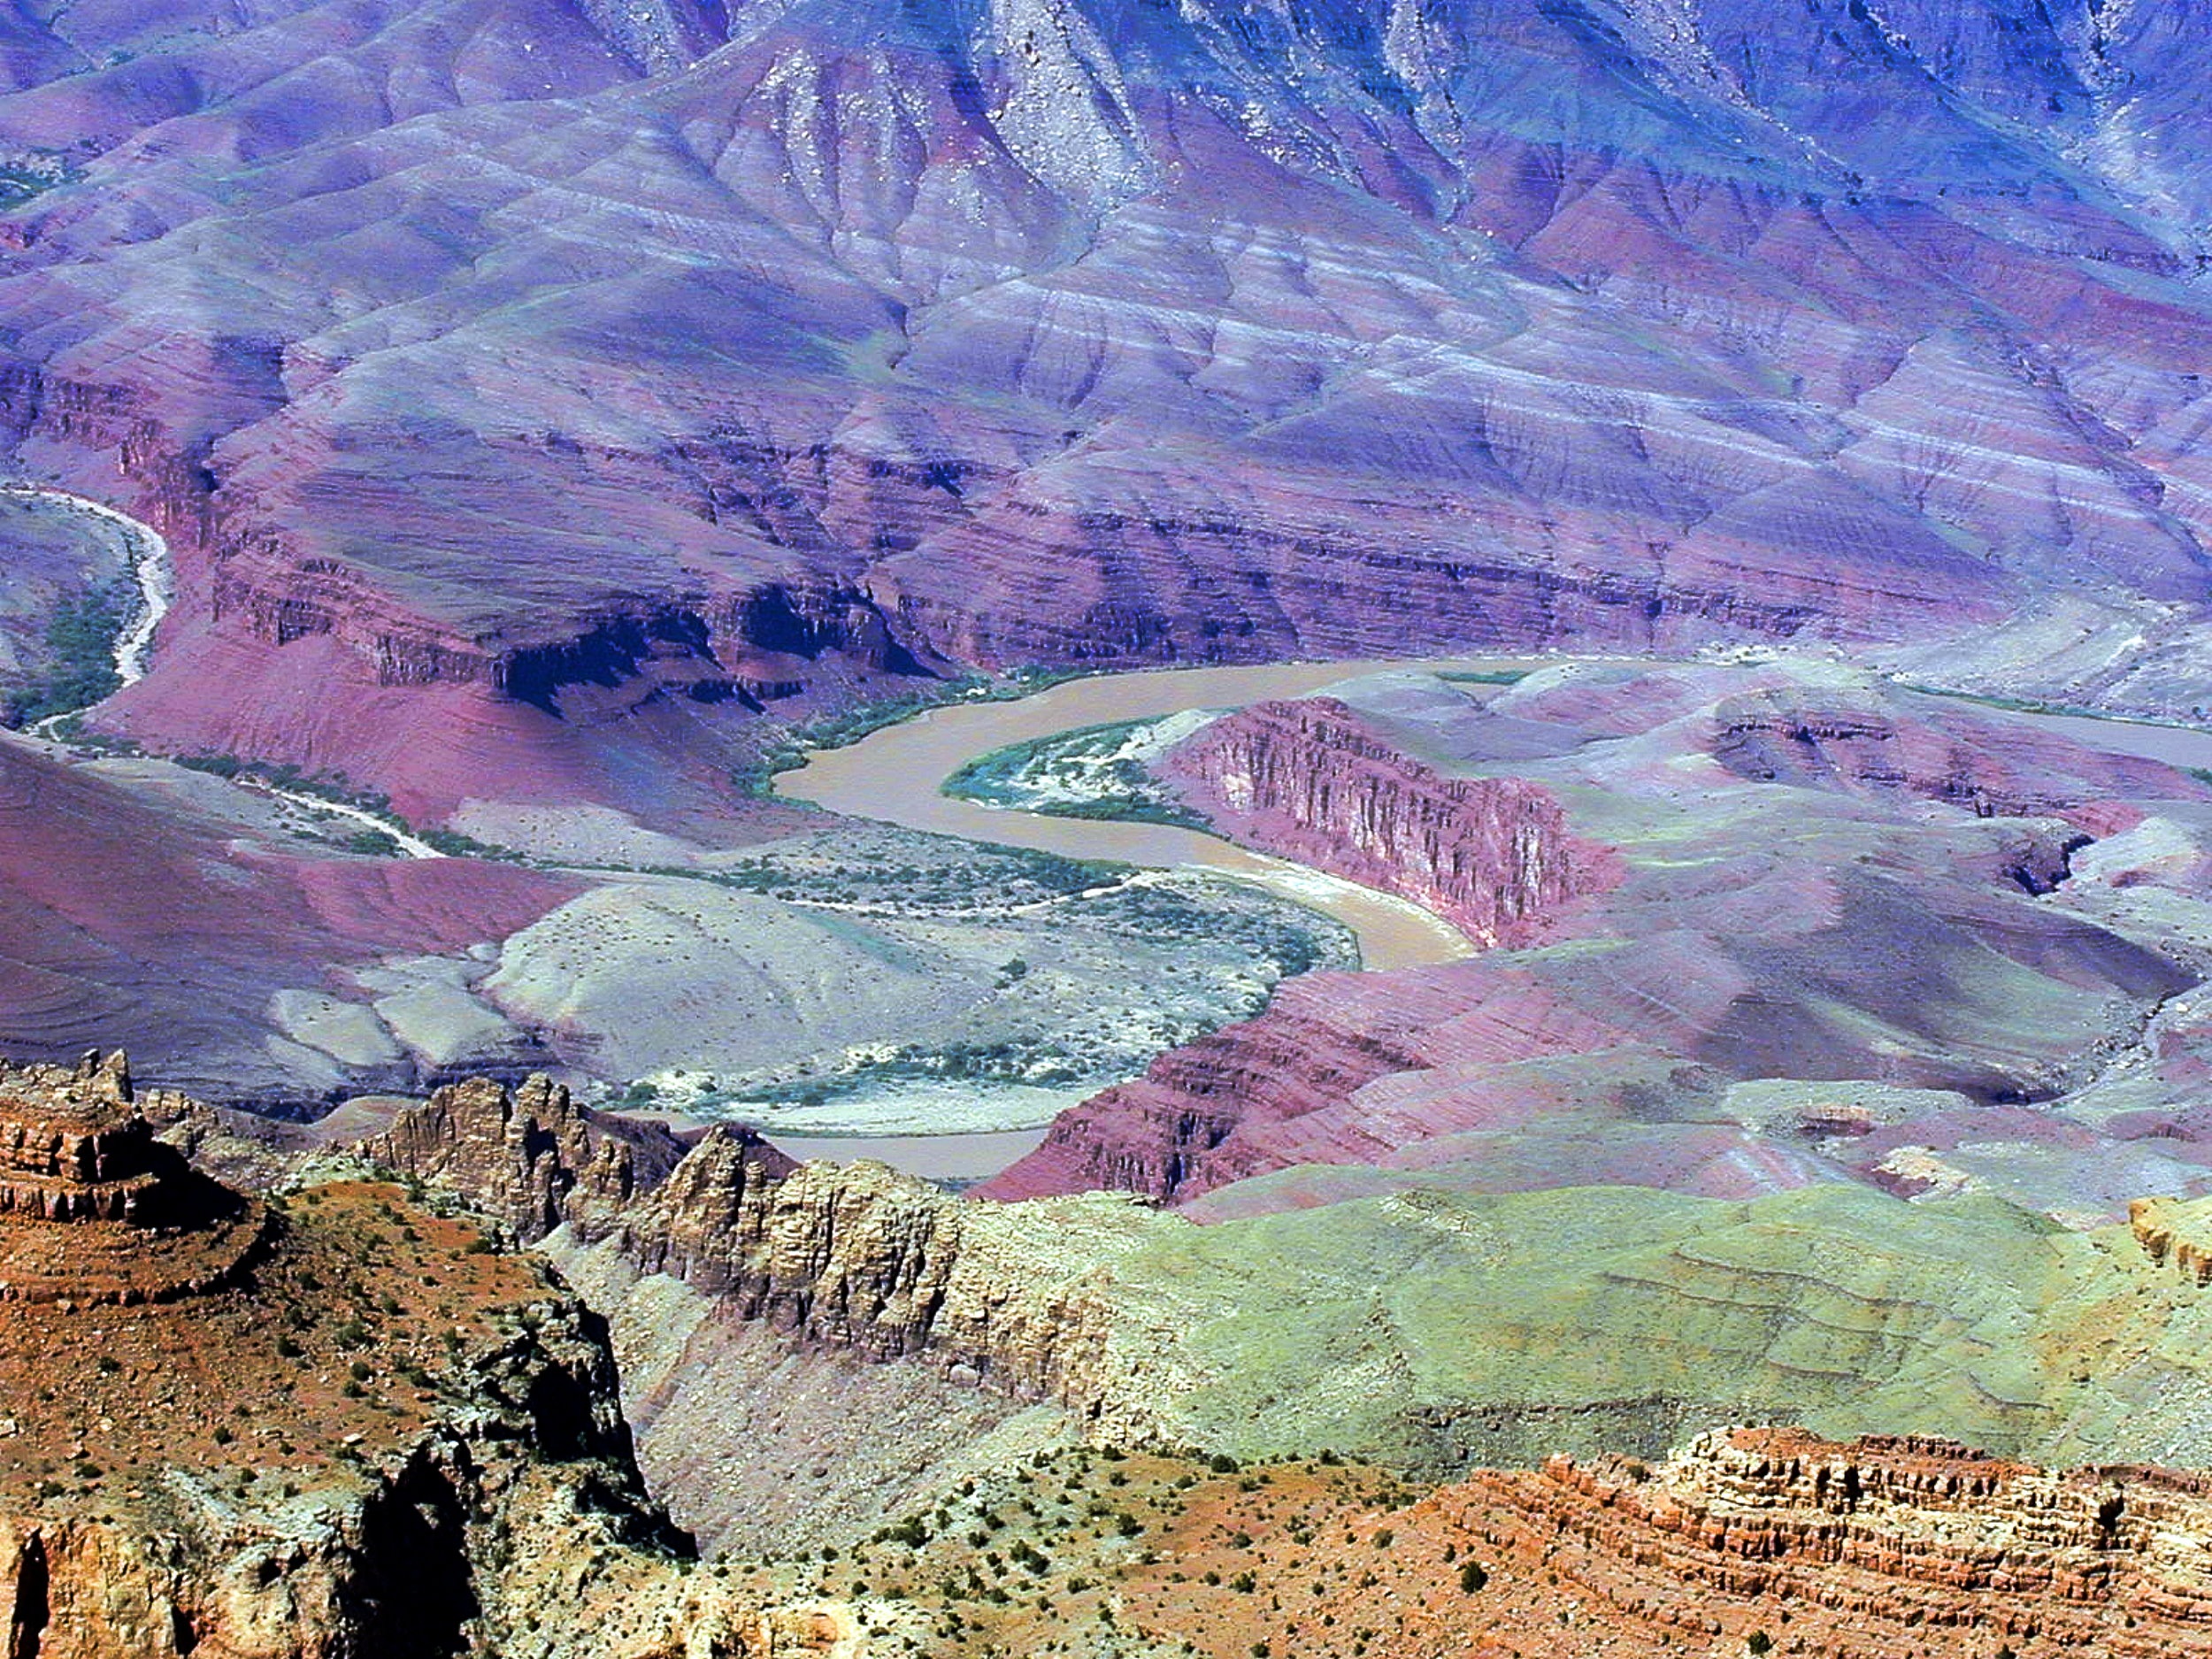
landscape, wilderness, river, valley, mountain range, formation, gorge, canyon, grand canyon, plain, serpentine, geology, colorado, badlands, plateau, moraine, landform, aerial photography, colorado river, geographical feature